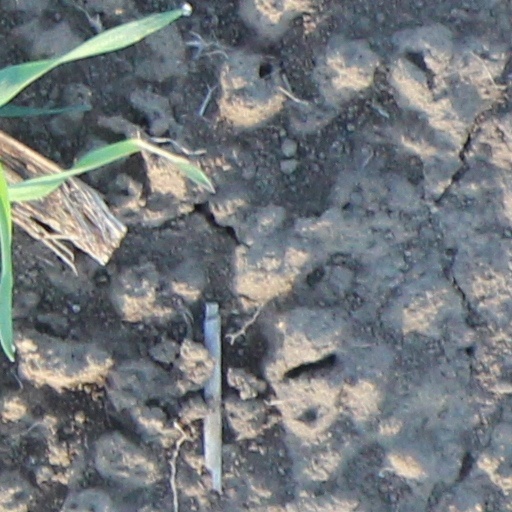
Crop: wheat